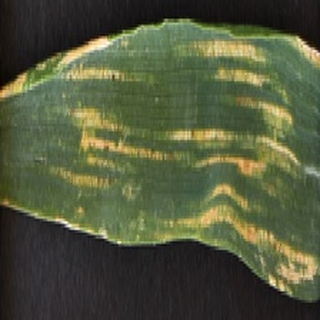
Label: wheat_yellow_rust